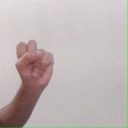
अक्षर: स